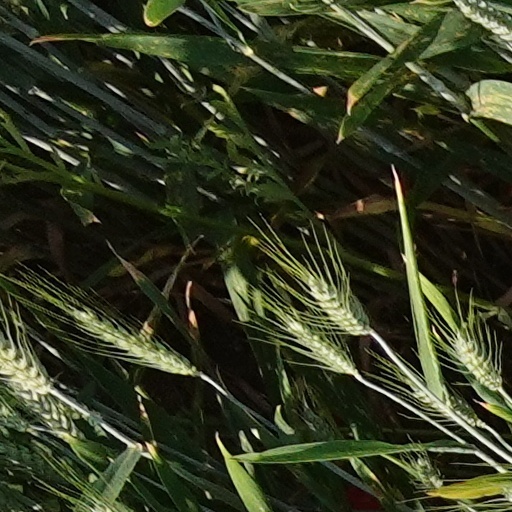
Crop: wheat